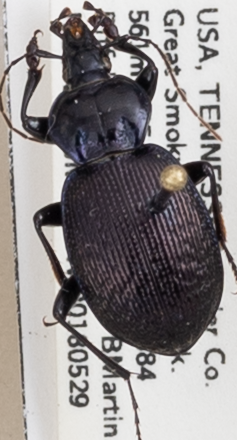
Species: Sphaeroderus stenostomus lecontei
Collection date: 2018-05-29
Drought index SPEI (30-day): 0.248
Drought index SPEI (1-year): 0.226
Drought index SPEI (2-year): -0.39